Vanth (moon)

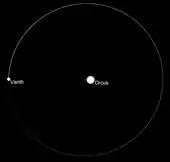
Diagram of Vanth's orbit as viewed face-on from Earth. Vanth appears to revolve counterclockwise because its orbital north pole is pointed toward Earth's line of sight.

Vanth forms a binary system with Orcus, in which the two bodies revolve around the barycenter between them. Orcus and Vanth are separated apart from each other's centers and revolve around their barycenter in nearly circular orbits with a period of 9.54 days. Vanth is less massive than Orcus, so it is the secondary component of the binary system and it orbits farther out from the barycenter at an orbital radius of (86.3% of the Orcus–Vanth separation distance). The more massive primary component, Orcus, orbits closer to the barycenter at an orbital radius of (13.7% of the separation distance).